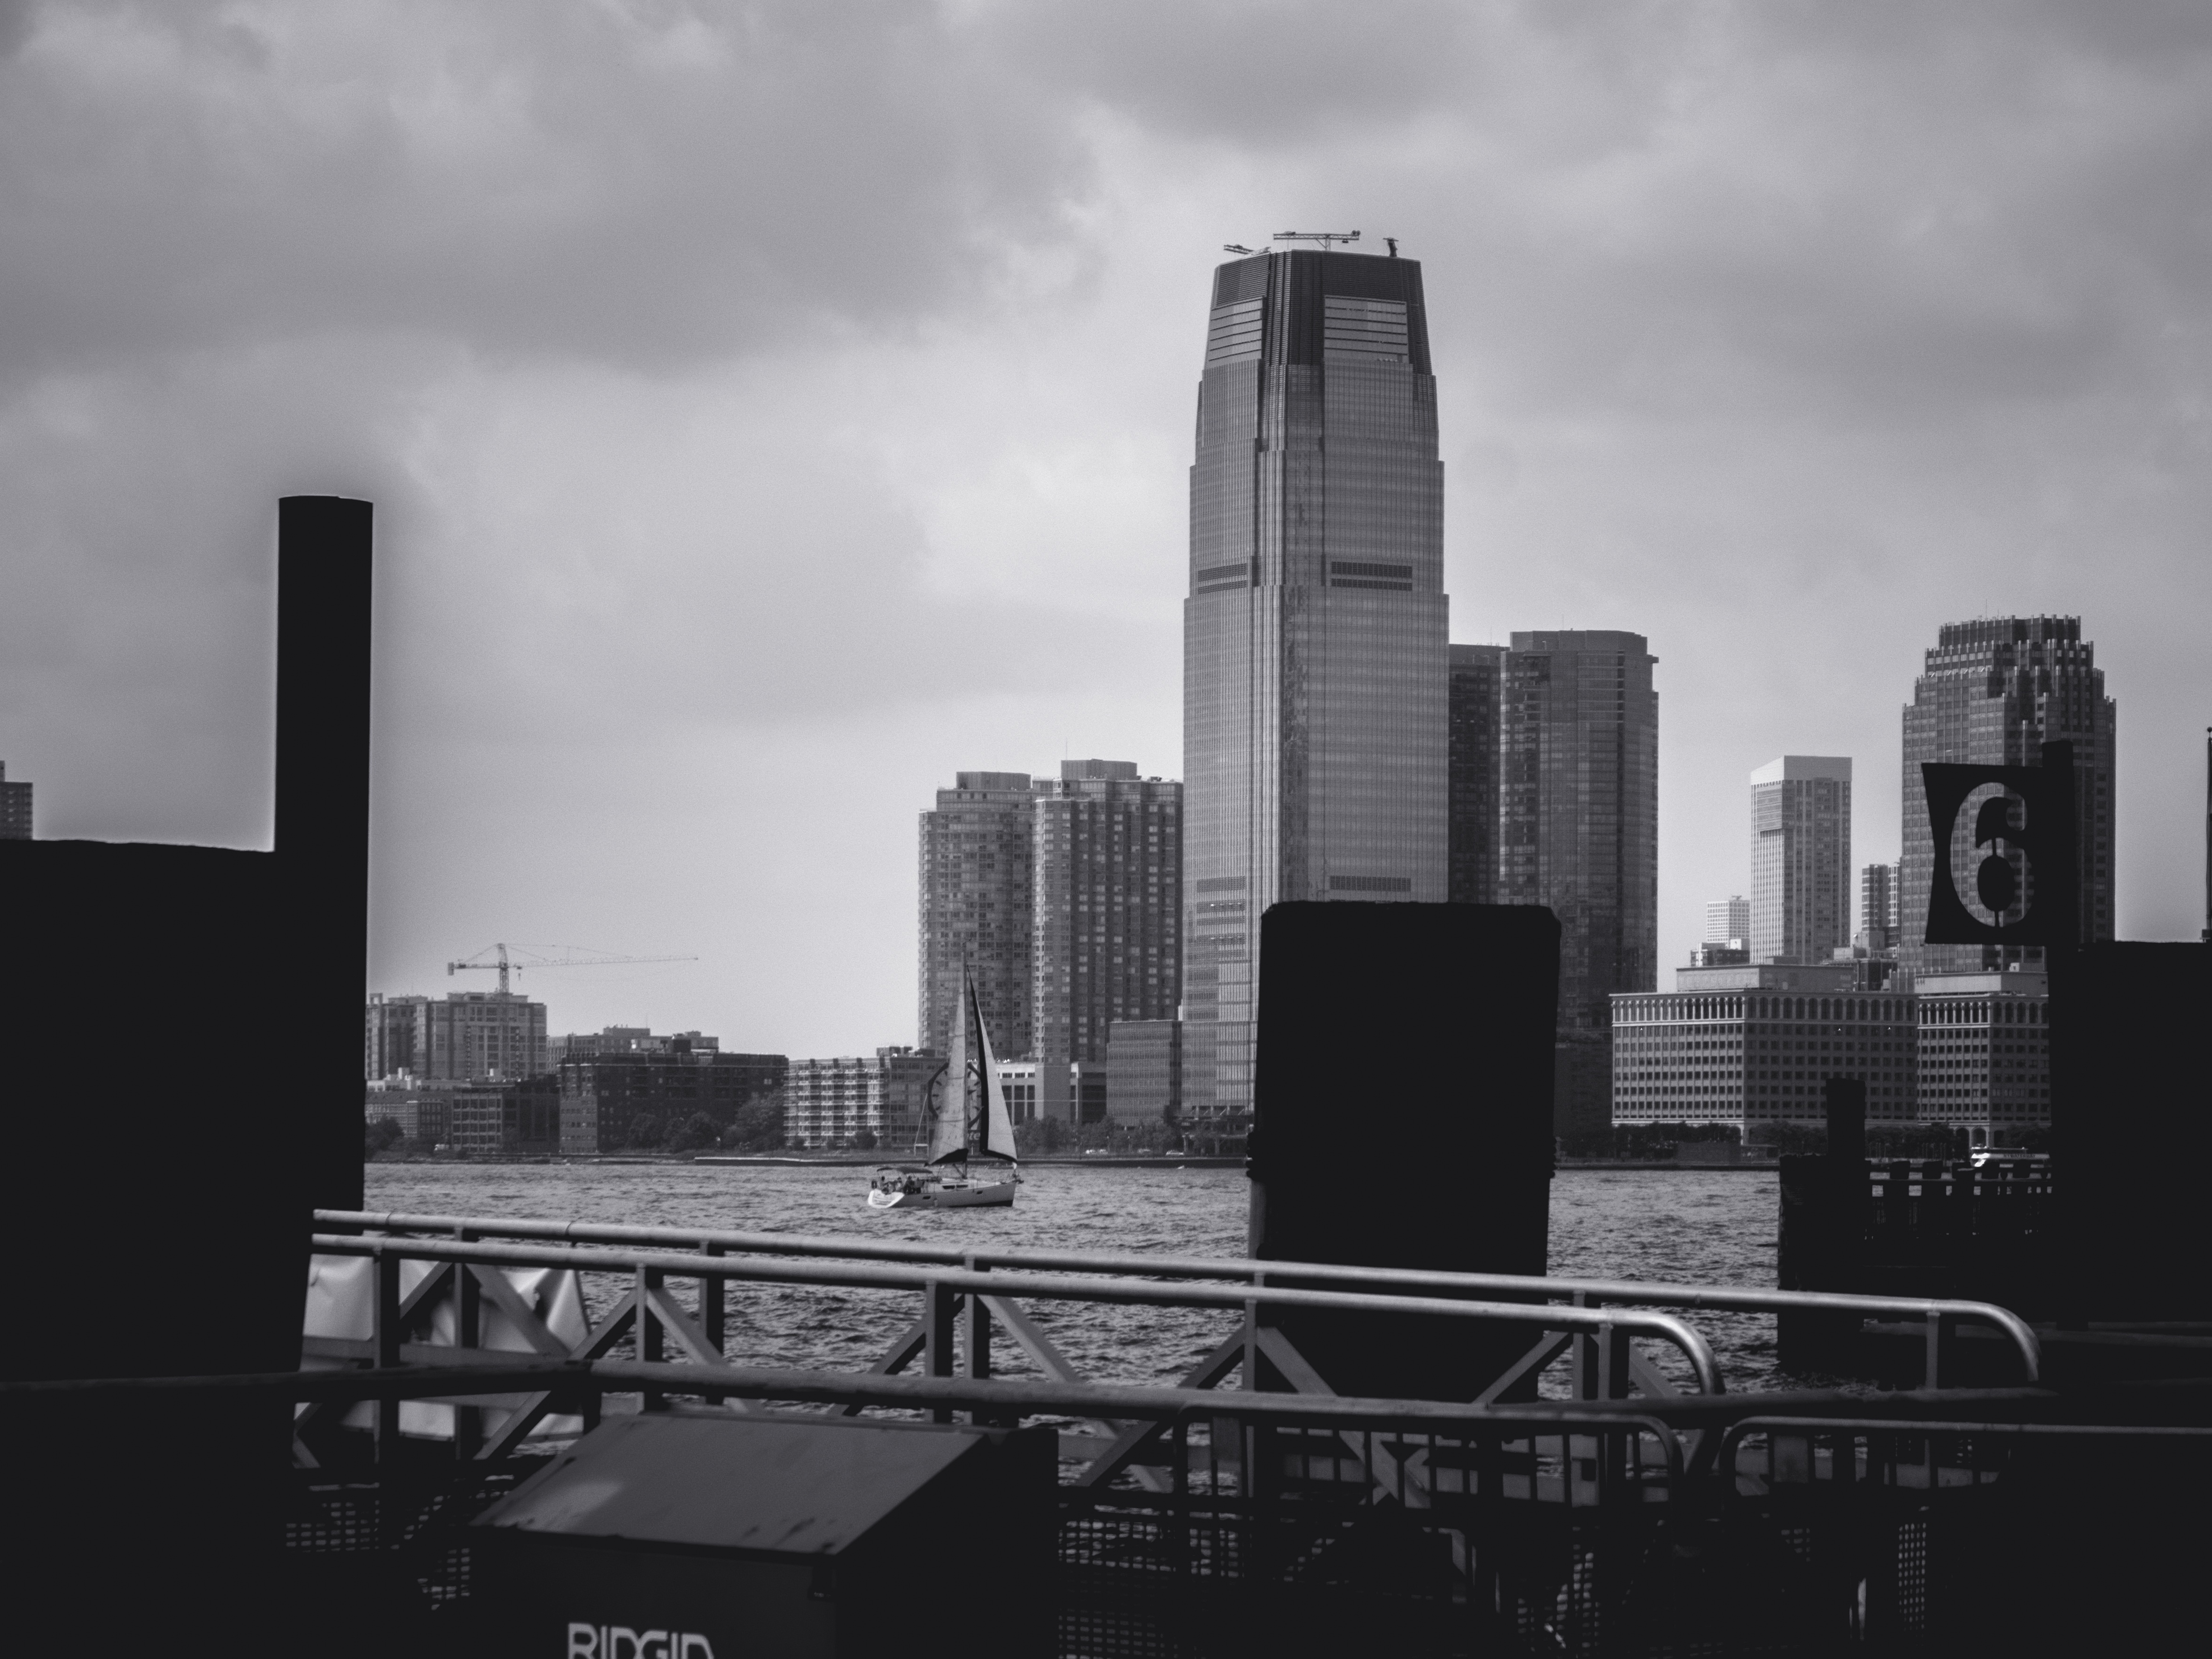
black and white, skyline, city, skyscraper, cityscape, downtown, darkness, black, monochrome, tower block, shape, metropolis, urban area, monochrome photography, human settlement, metropolitan area